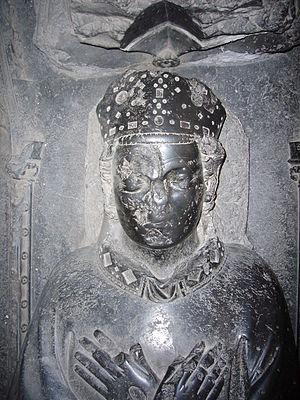
Gui d'Avesnes ou Guido von Avesnes né en 1253 et mort en 1317, est un prélat hollandais du XIIIᵉ siècle, évêque d'Utrecht.